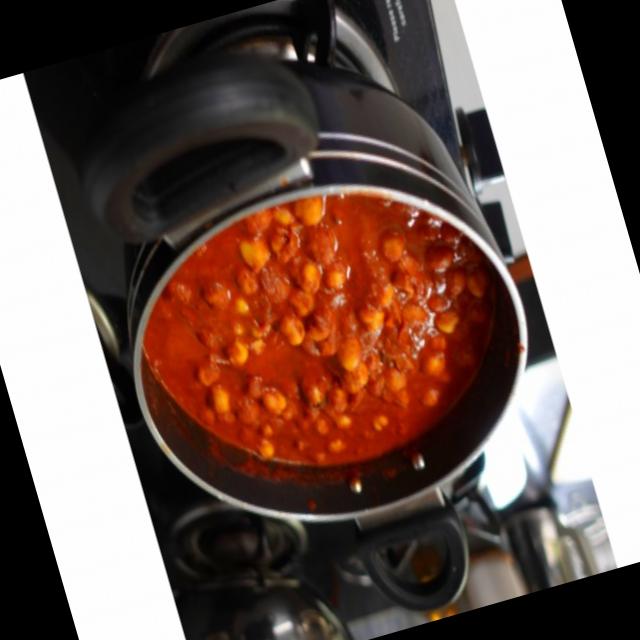
Dish: chole